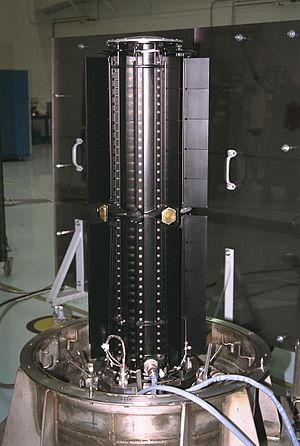
Termoelektrisk radioisotopgenerator / Konstruktion og virkemåde
RTG i Cassini-Huygens
En termoelektrisk radioisotopgenerator er et eksempel på et atombatteri og en elektrisk energikilde som omdanner den varme der frigives ved radioaktive henfald til elektrisk energi. RTG benyttes fortrinsvis inden for rumfart. RTG har lang levetid og høj energitæthed.